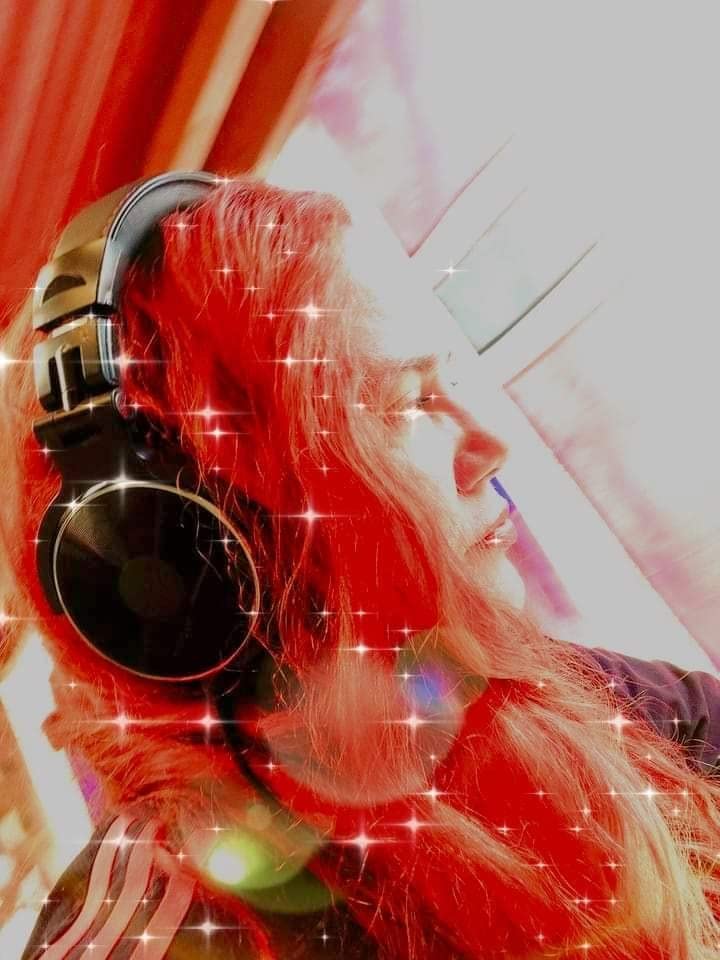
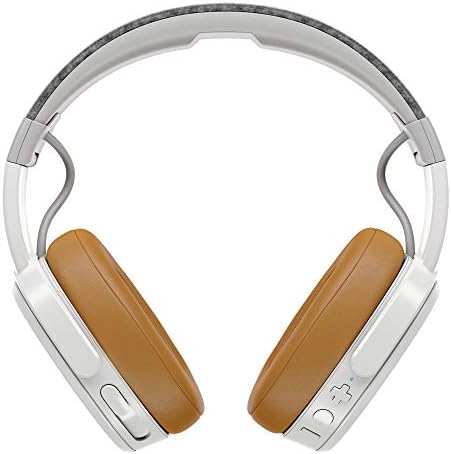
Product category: headphones
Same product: no